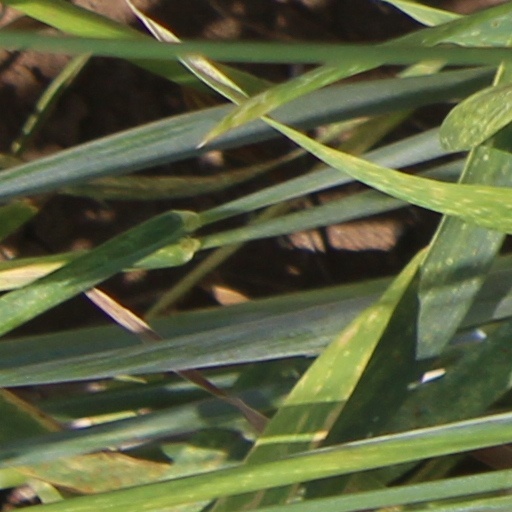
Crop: wheat